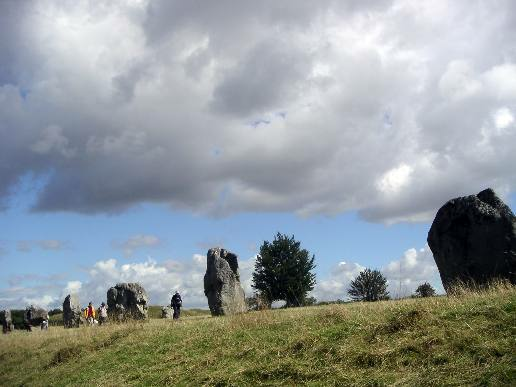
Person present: No